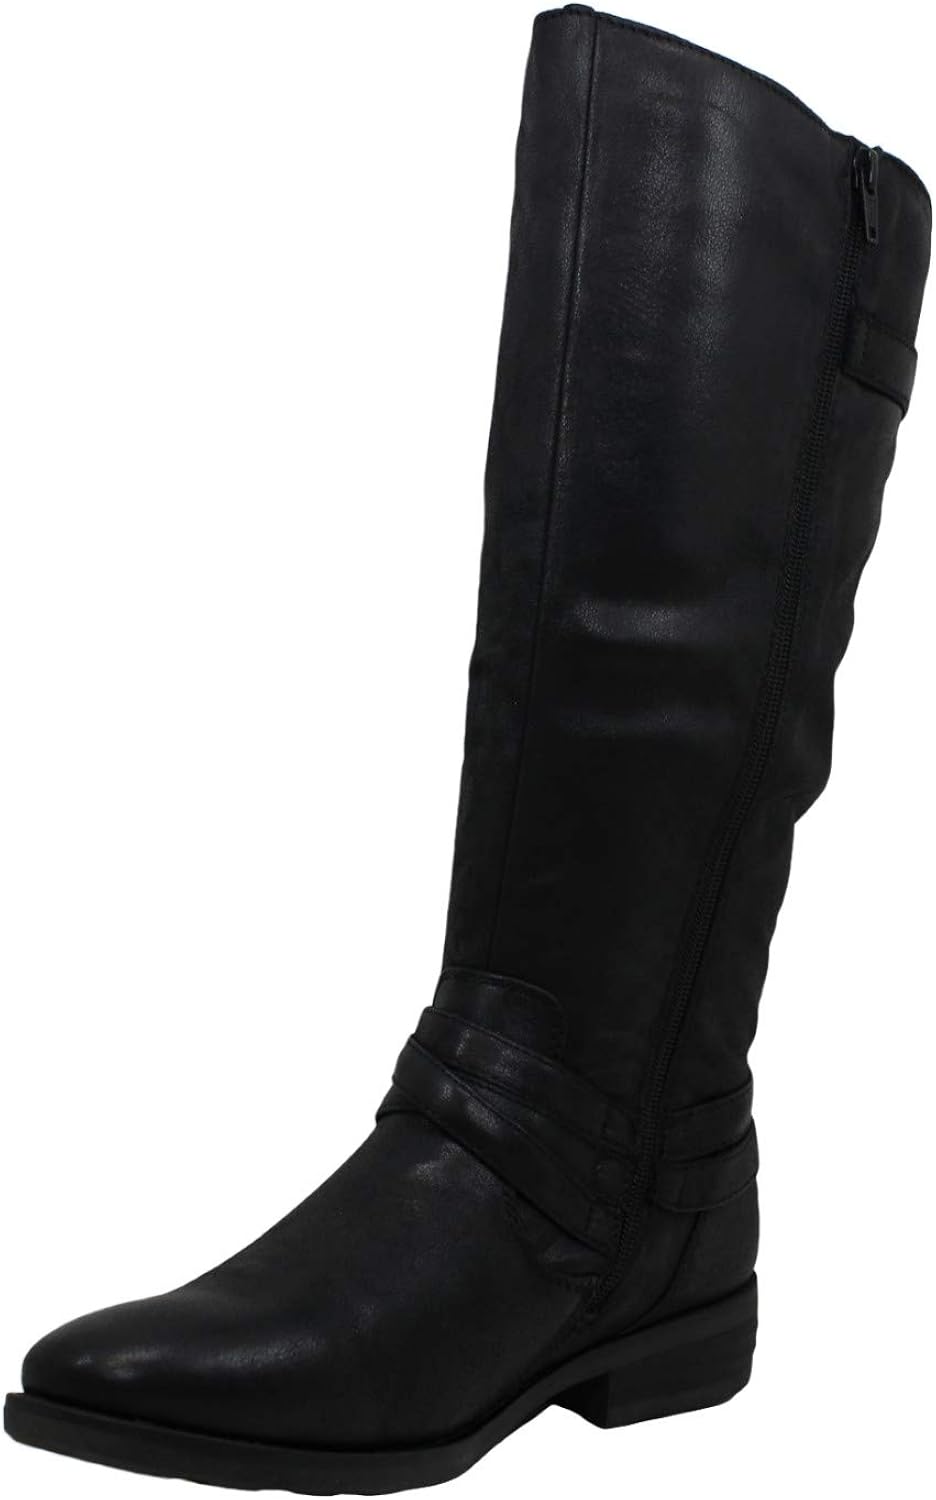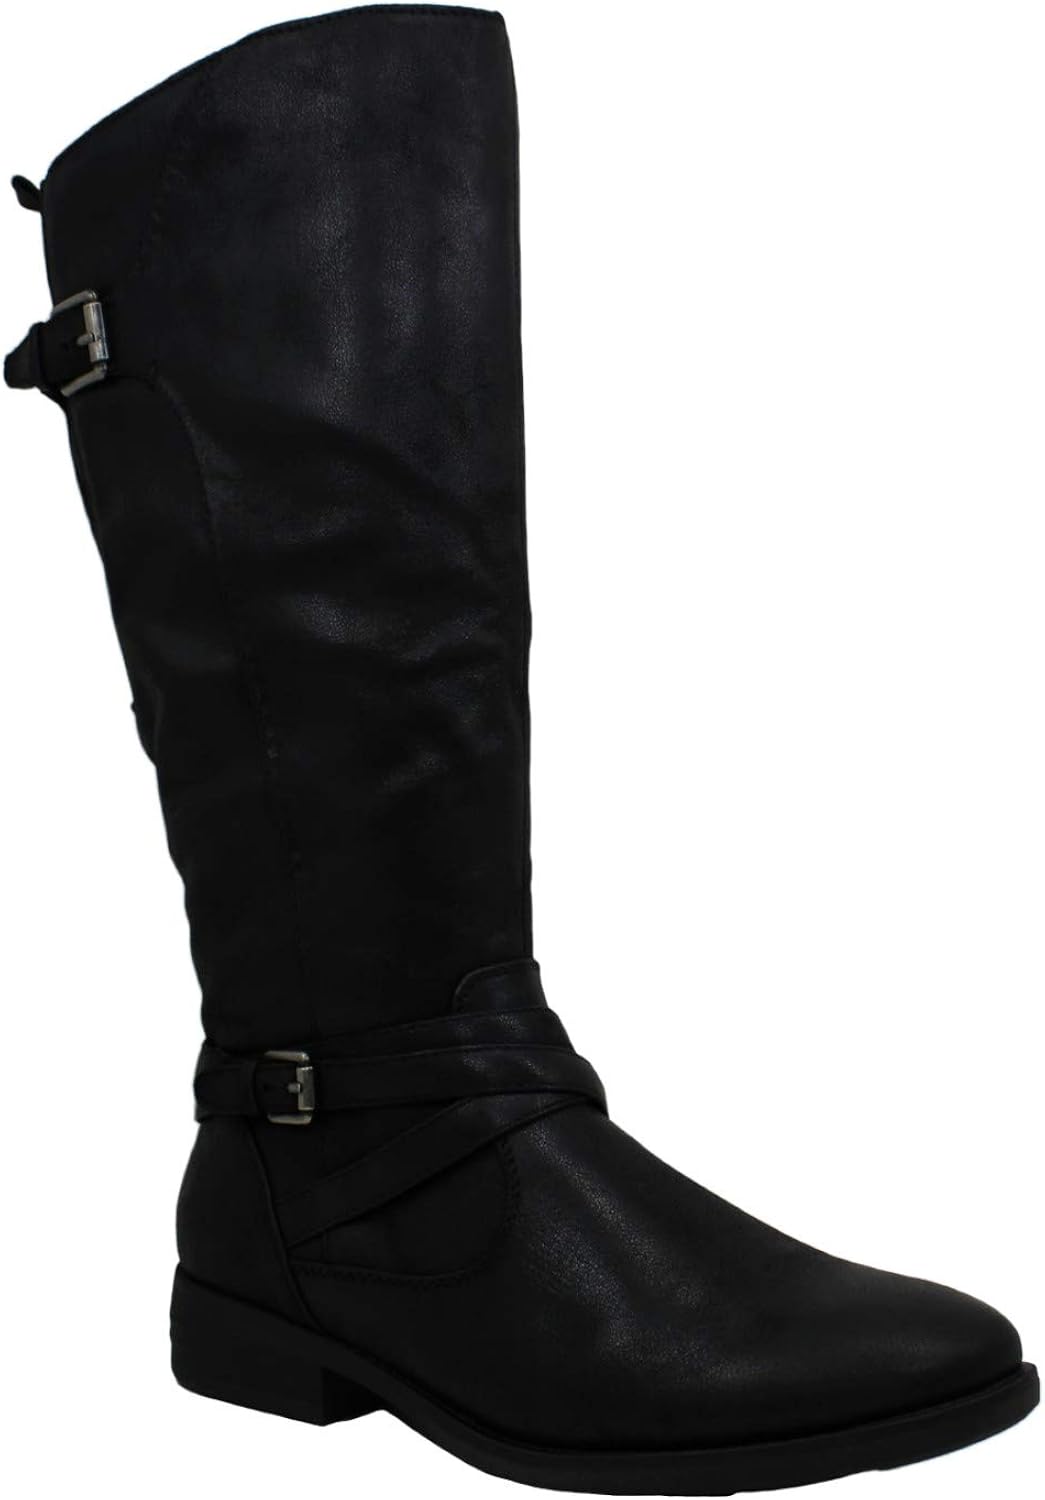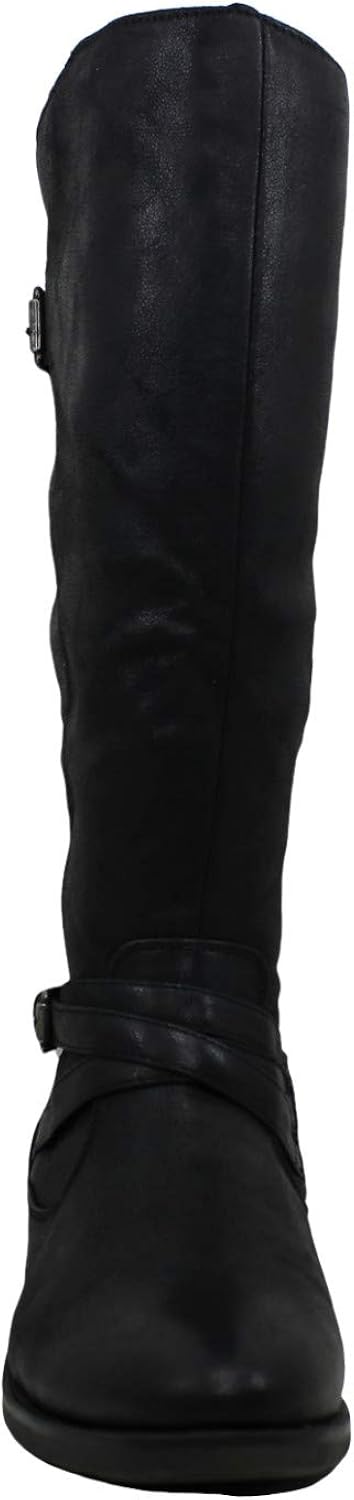
BareTraps Women's Shoes Alysha Leather Closed Toe Knee High, Black, Size 5.5
Category: AMAZON FASHION
..Manufacturer. Baretraps.Size Origin. US.pe.Riding Boots.Collection.Baretraps.Closure..Material. Textile/Manmade.Fabric Type. Faux Leather.P2460613.The item for sale is pictured above and described on this page. The photo may include additional clothing or props that are for display purpose only and will not be included. Please be sure to read the description carefully..
Features: 100% Polyester | Imported | synthetic sole | womens riding boots | faux leather | wide calf tall